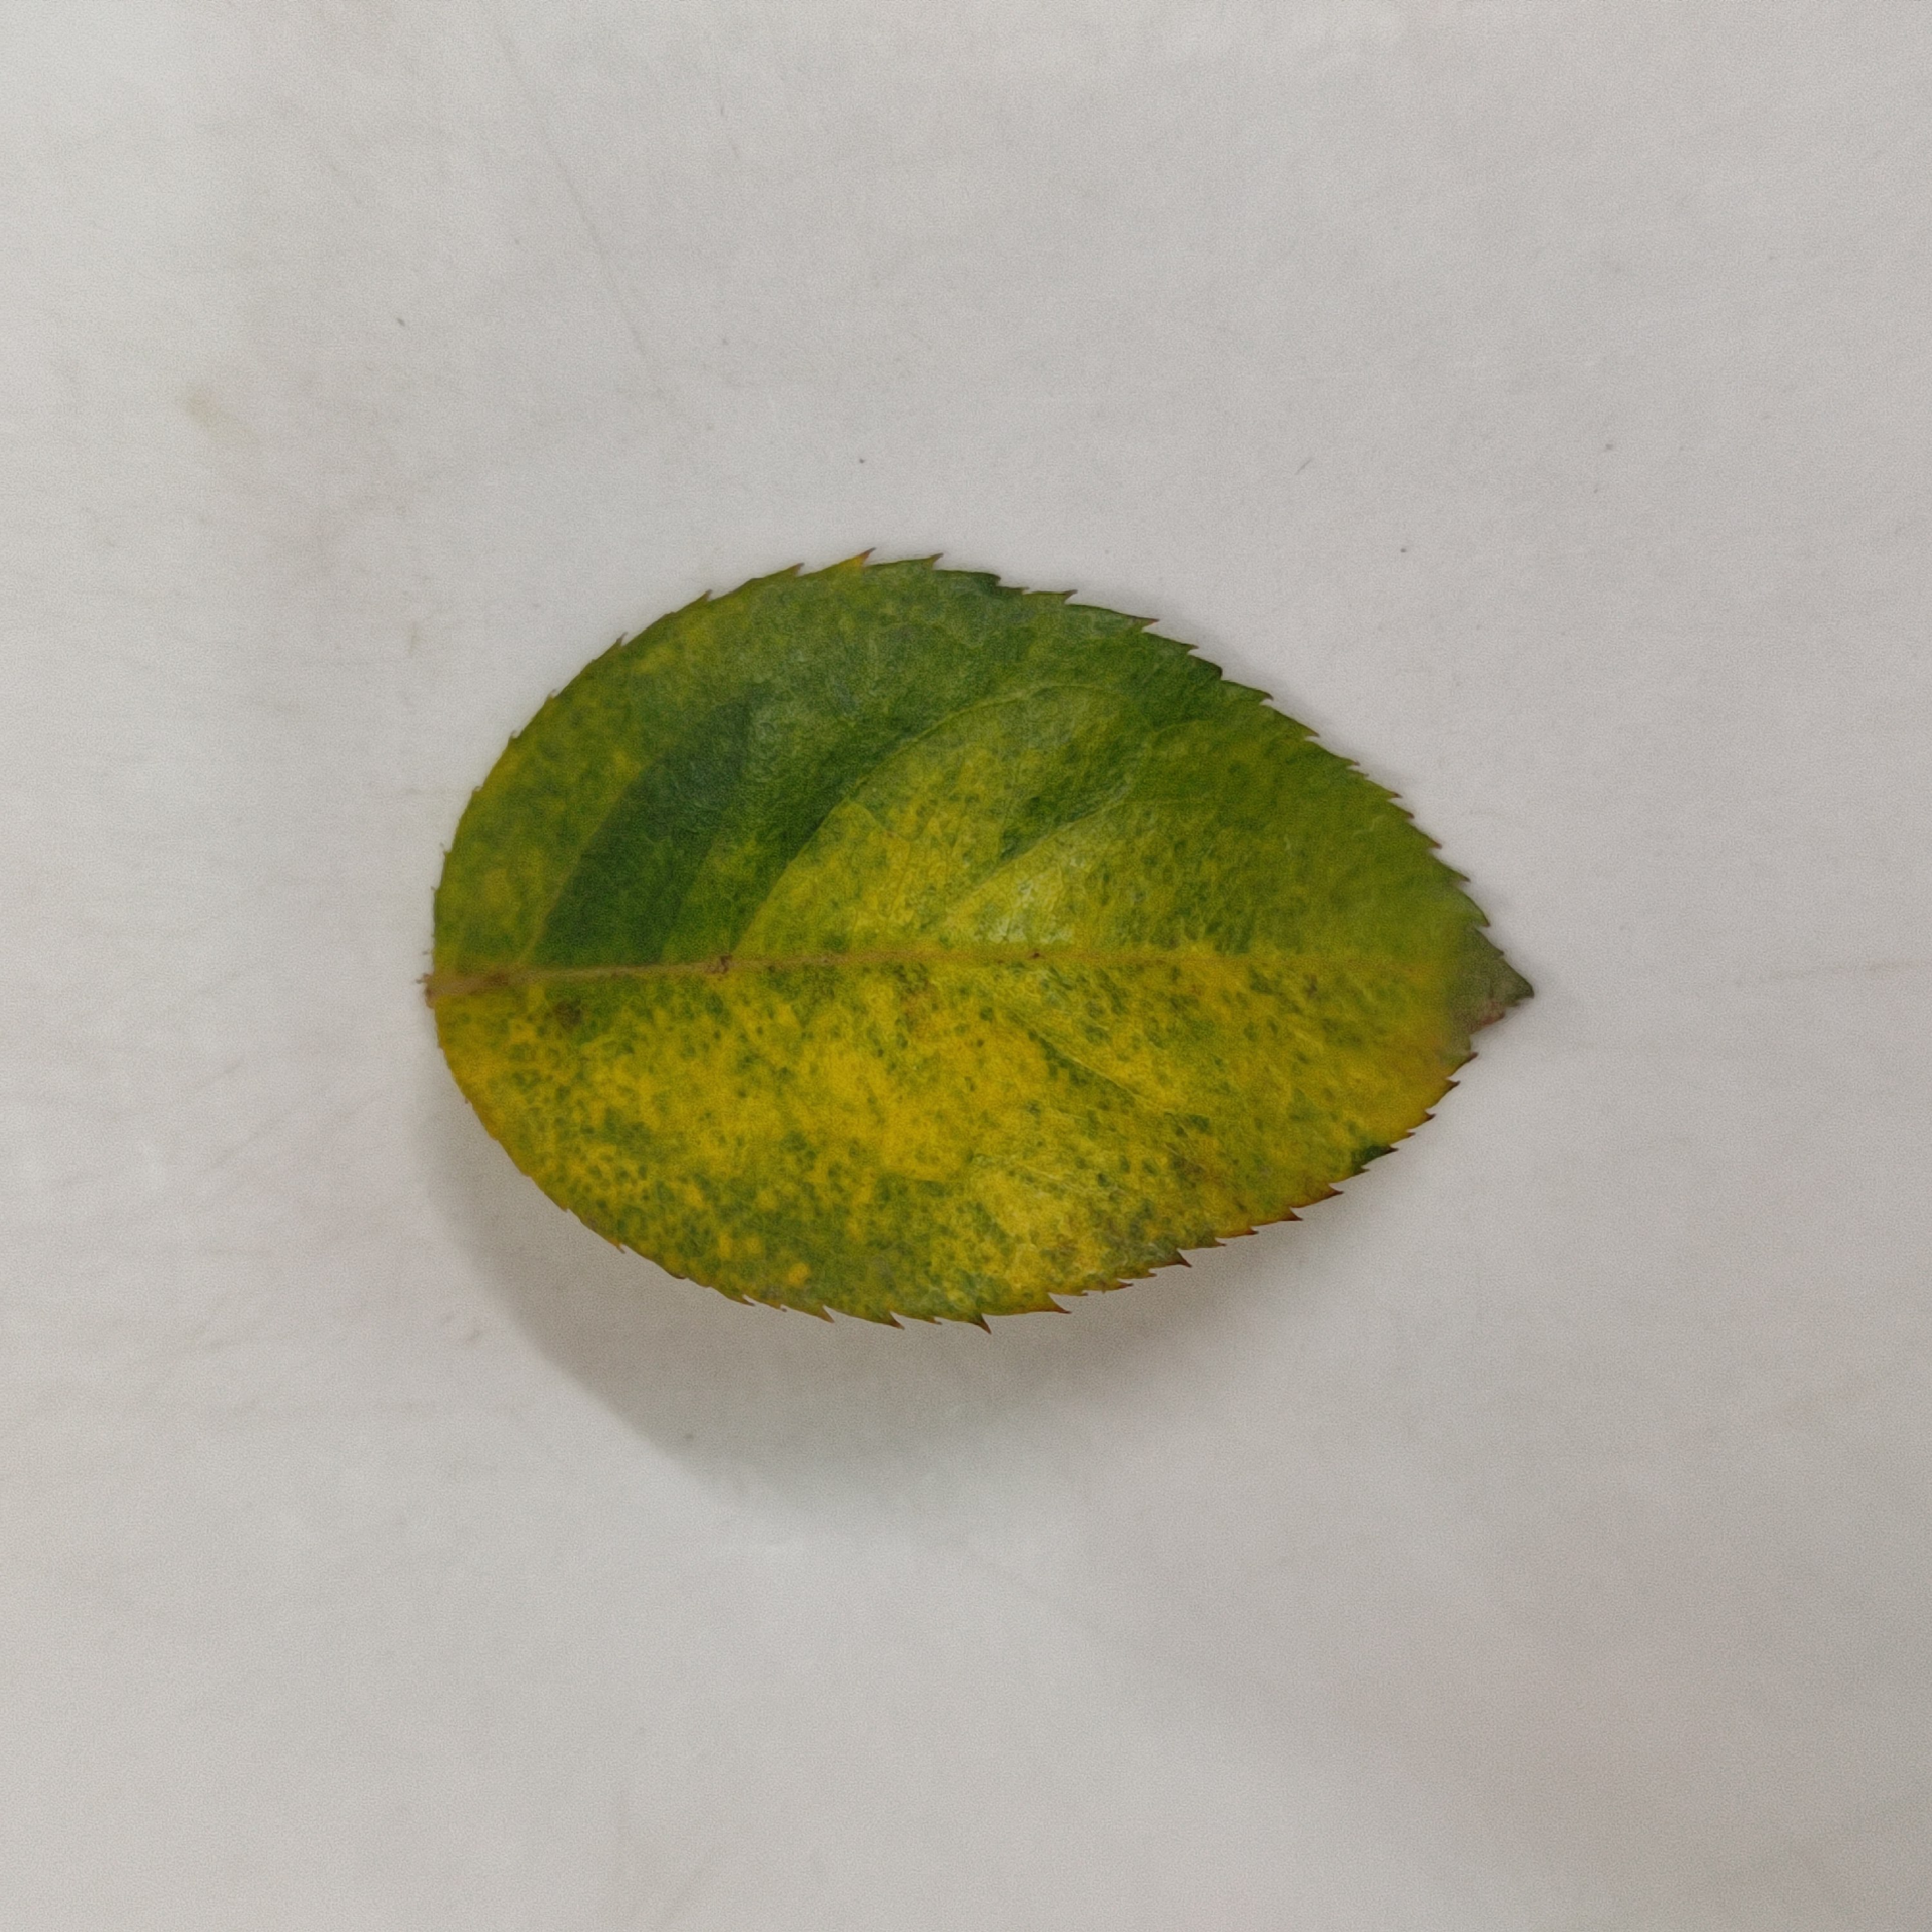
Label: Yellow Mosaic Virus